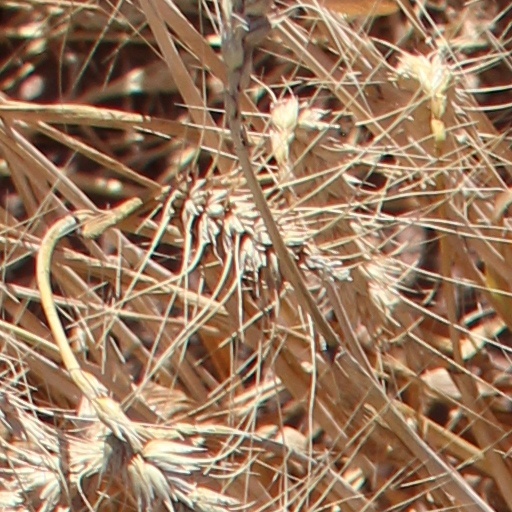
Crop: wheat